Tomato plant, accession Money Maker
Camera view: bottom (45 deg); turntable rotation: 210 degrees
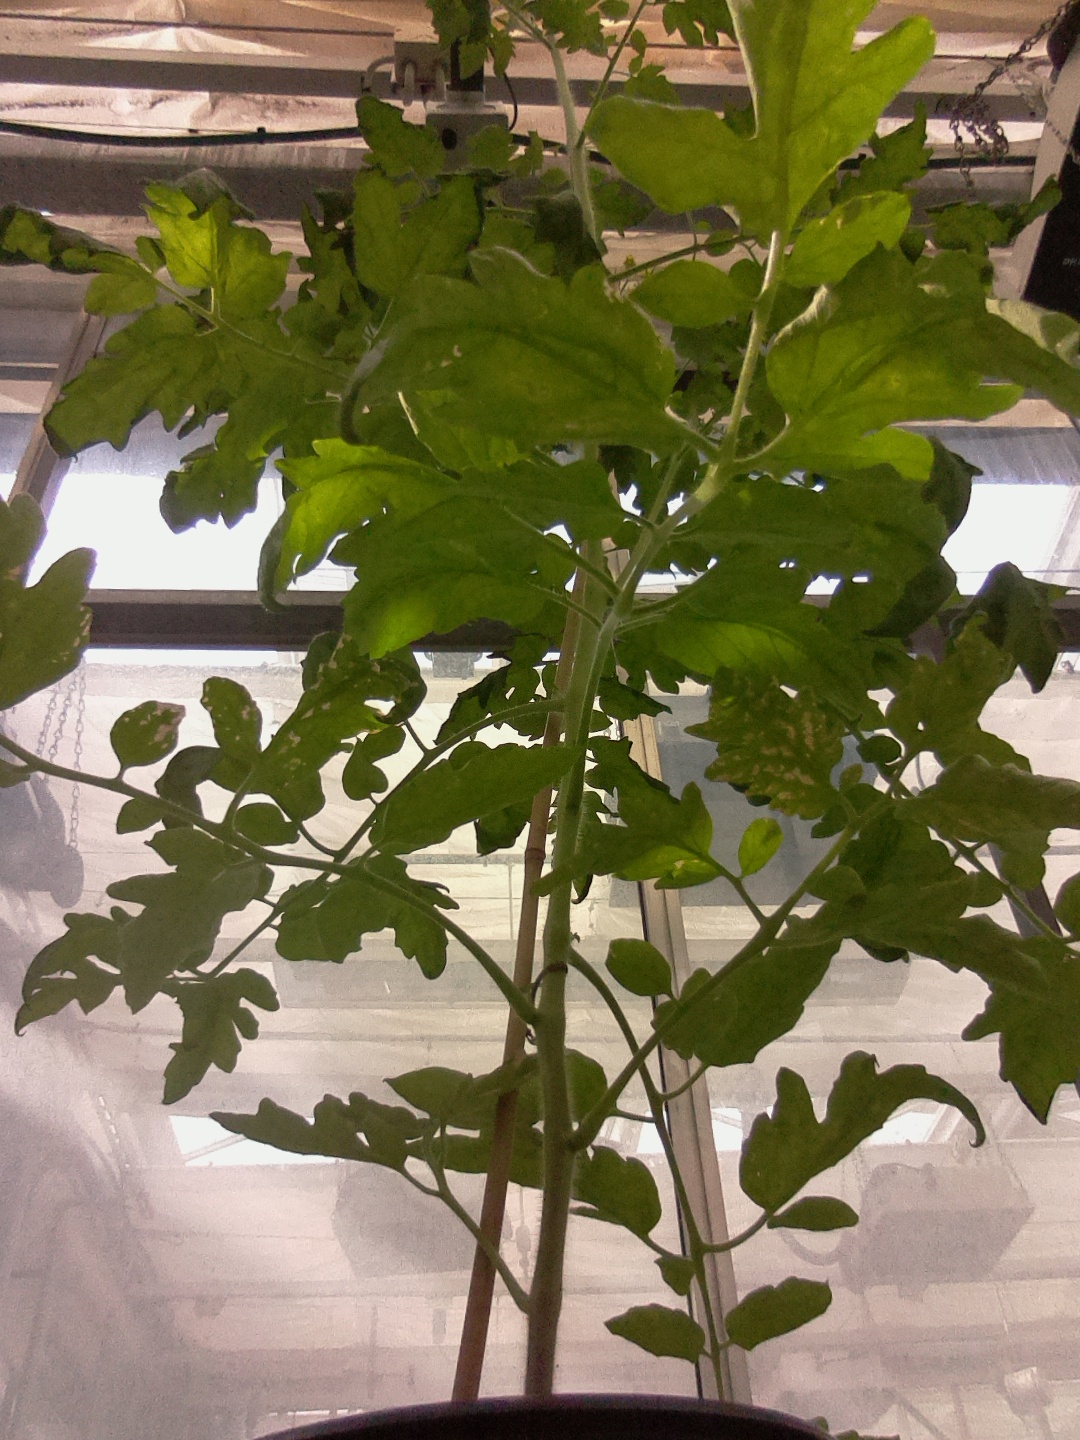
BBCH growth stage 64: 40%-50% of flowers open